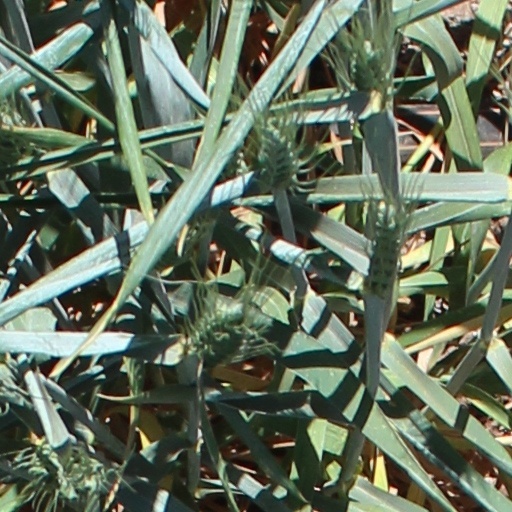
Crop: wheat